Julie Raque Adams

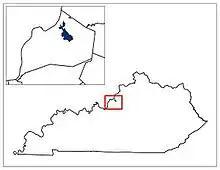
A map of District 32 in the Kentucky House of Representatives

In 2014, Adams co-sponsored House Bill 173 (HB173), which would have banned smoking in public places, as well as in indoor workplaces. Adams sponsored the bill with Democratic Representative Susan Westrom of Lexington. In response to the bill passing the House Committee on Health and Wellness, Adams stated: "We cannot continue to allow smoking in the workplace. It hurts productivity, increases health care costs and makes us less attractive to new businesses.